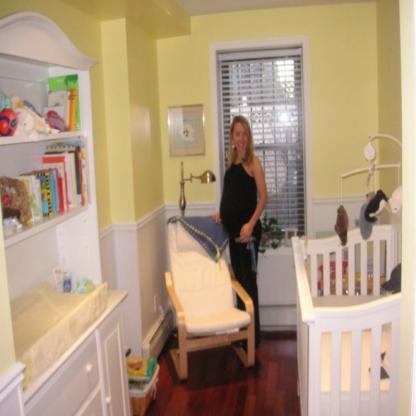
Scene: Indoor